North Atlanta High School

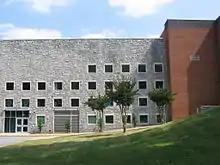
Former North Atlanta High School campus (now Sutton Middle School), facing south

North Atlanta High School is a comprehensive public high school of approximately 2300 students in the Paces neighborhood of the Buckhead community of Atlanta, Georgia, United States. The school is a part of Atlanta Public Schools (APS).